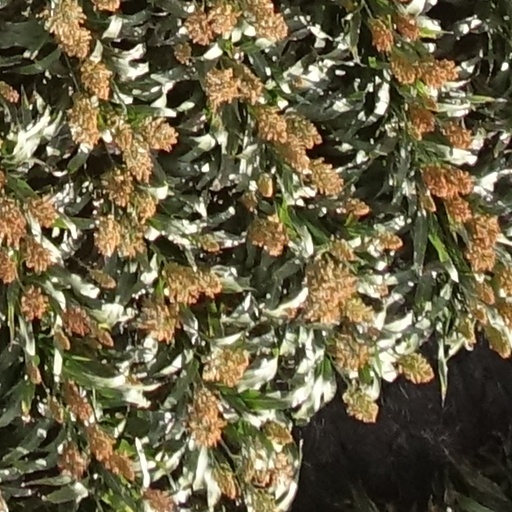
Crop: sorghum